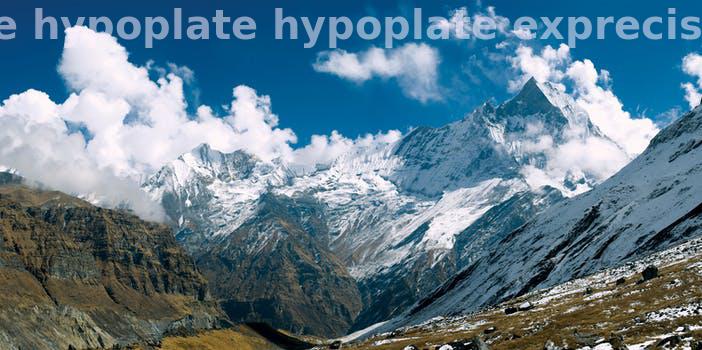
Label: Watermark